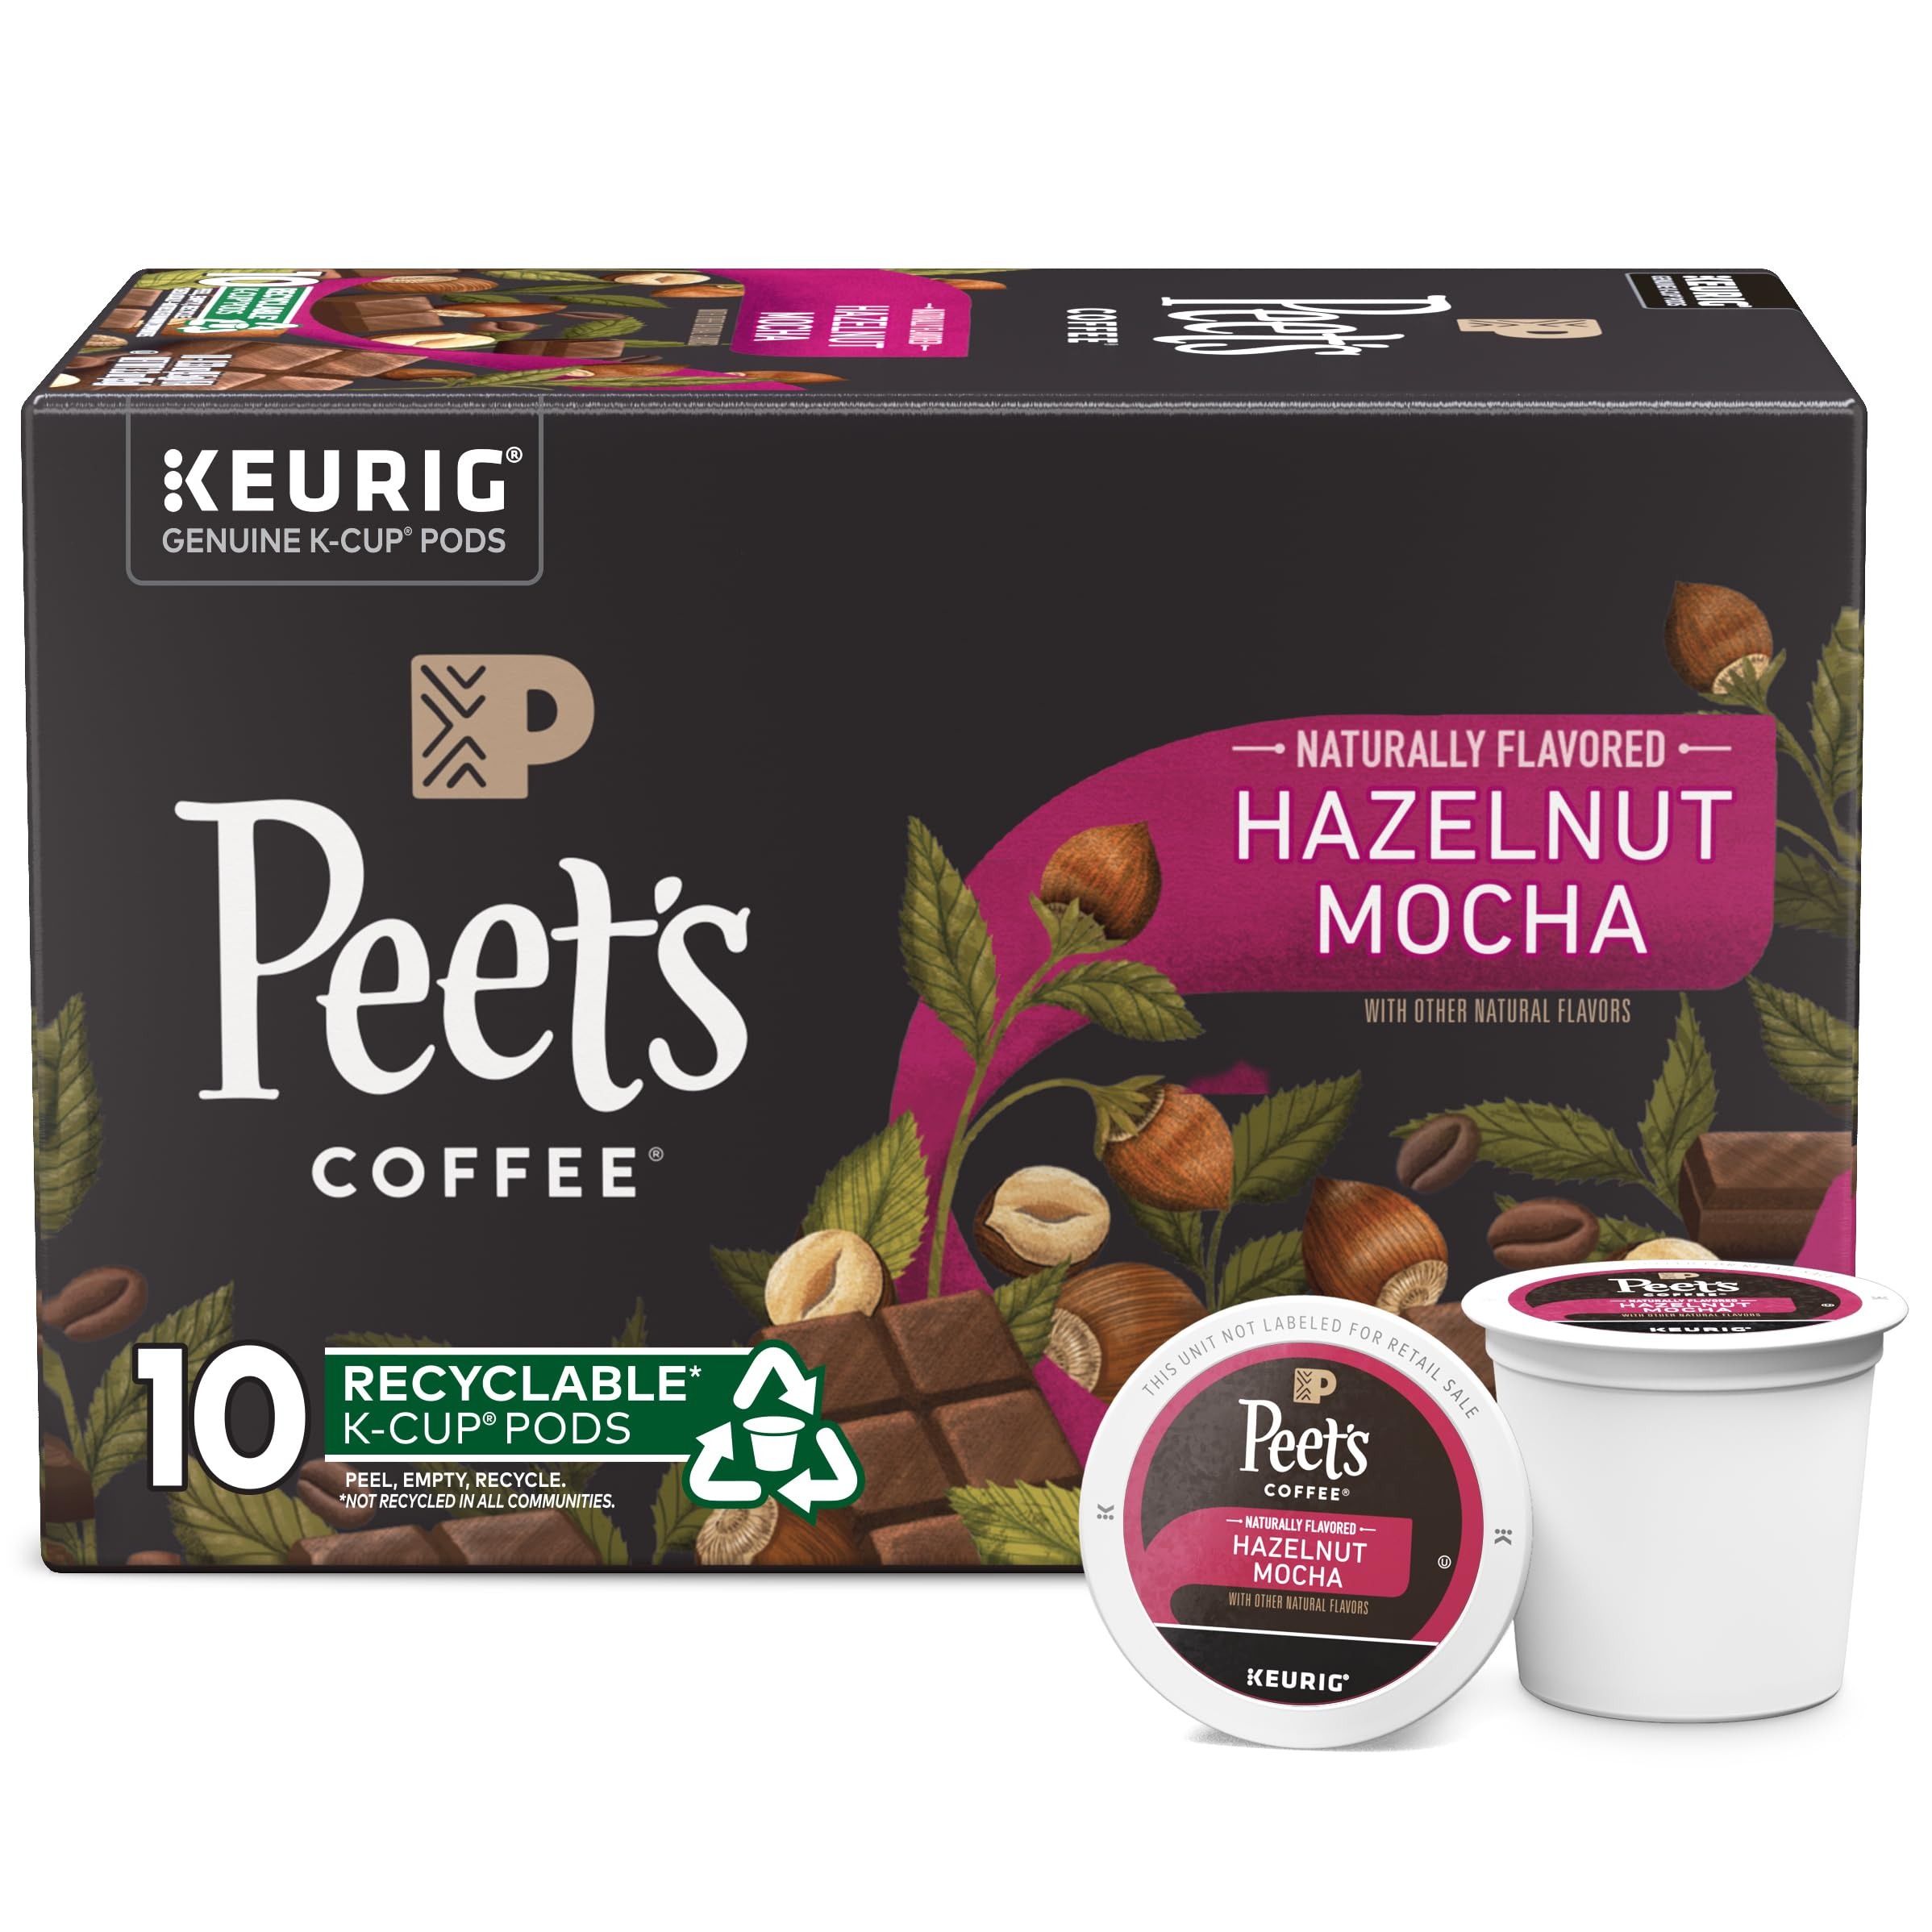
Item Name: Peet's Coffee, Flavored Light Roast Keurig K-Cup Pods - Hazelnut Mocha 10 Count (1 Box of 10 K-Cup Pods)
Bullet Point 1: Hazelnut Mocha Flavored K-Cup Pods: Light roast coffee with natural flavors. Rich, toasty hazelnut notes lead into a smooth milk chocolate finish
Bullet Point 2: No Artificial Ingredients: We've masterfully paired exceptional single origin Brazil coffee with natural flavors. Each decadent cup features full body and a smooth finish, perfectly enhanced if a touch of milk or cream is added
Bullet Point 3: Brewing Methods: Peet's single serve, recyclable K-Cup Pods are compatible with all Keurig K-Cup Brewers. Peet's also offers Medium and Dark Roast Coffee in K-Cups, Ground and Whole Bean form
Bullet Point 4: Sourcing with Impact: The coffee you buy can impact the welfare of the people and planet. Peet's is actively engaged in driving positive impact in communities where our coffees are grown.
Value: 10.0
Unit: Count

Price: 15.49